Kyrgyz cuisine

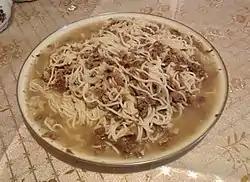
Beshbarmak

Kyrgyz cuisine is the cuisine of the Kyrgyz, who comprise a majority of the population of Kyrgyzstan. The cuisine is similar in many aspects to that of their neighbors.